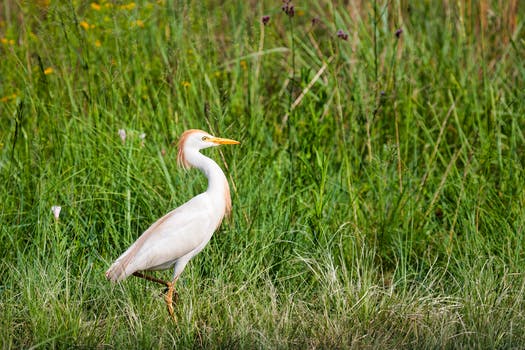
Label: No Watermark